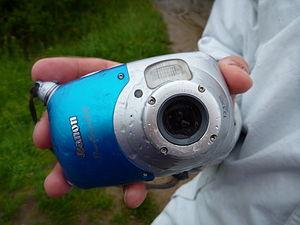
Canon PowerShot D10 pris par un Lumix FT2
Le PowerShot D10 de Canon est un appareil photographique compact étanche et antichoc commercialisé à partir du premier trimestre 2009.